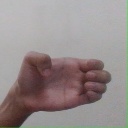
अक्षर: ख